Antimicrobial peptides

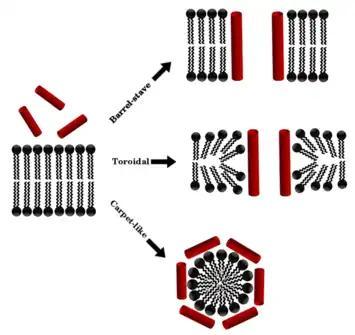
Schematic representation of the AMPs mechanisms of action when disrupting membranes.

ABOVE: Intact cell membranes in the control group. BELOW: Disrupted cell membranes and leakage of bacterial chromosome (green) in the treated group.